Teté Caturla

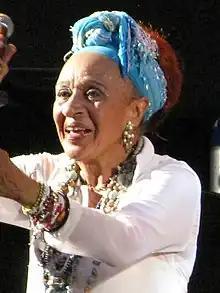
Caturla in 2009

Regla Teresa García Rodríguez (12 October 1937 – 4 September 2023), known as Teté Caturla, was a Cuban singer who directed the vocal group Cuarteto d'Aida. She was the daughter of Alejandro García Caturla, one of the most important Cuban composers of the 1920s and 1930s.